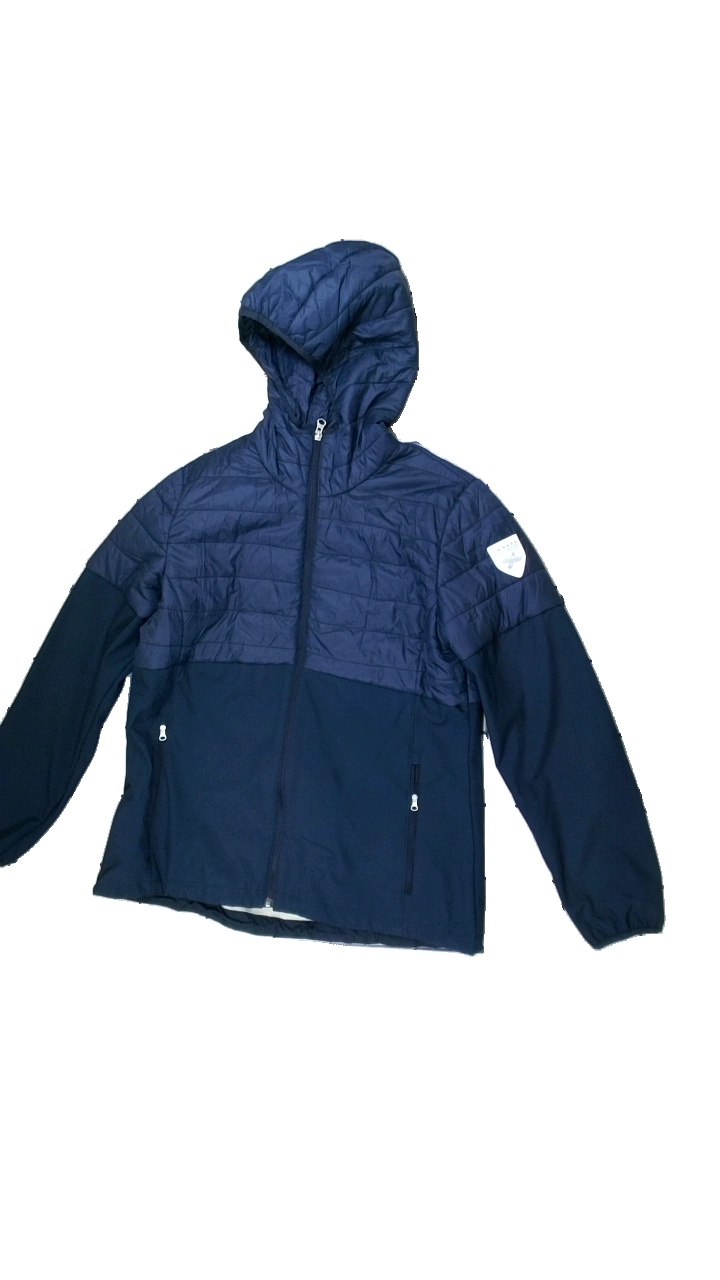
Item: Outerwear (Ladies)
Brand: Canard Collection
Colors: Blue
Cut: Regular
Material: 100% polyester
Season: All
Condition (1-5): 3
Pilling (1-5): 5
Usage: Reuse
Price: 50-100